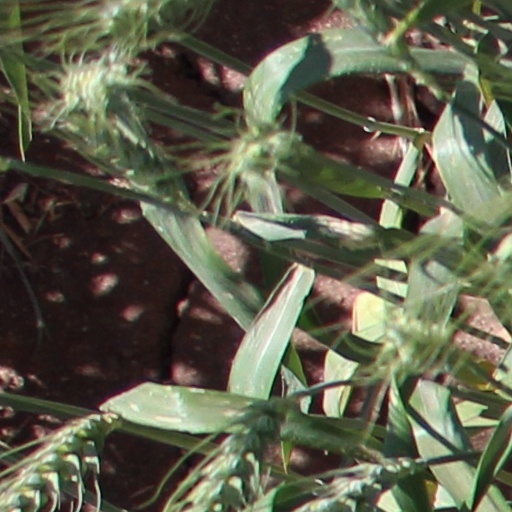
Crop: wheat